Stanley Holloway

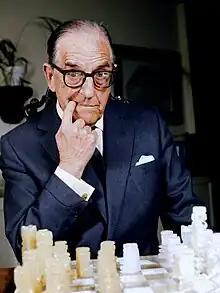
Holloway in 1974

Stanley Augustus Holloway (1 October 1890 – 30 January 1982) was an English actor, comedian, singer and monologist. He was famous for his comic and character roles on stage and screen, especially that of Alfred P. Doolittle in "My Fair Lady". He was also renowned for his comic monologues and songs, which he performed and recorded throughout most of his 70-year career.